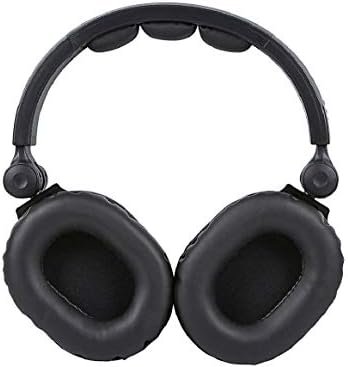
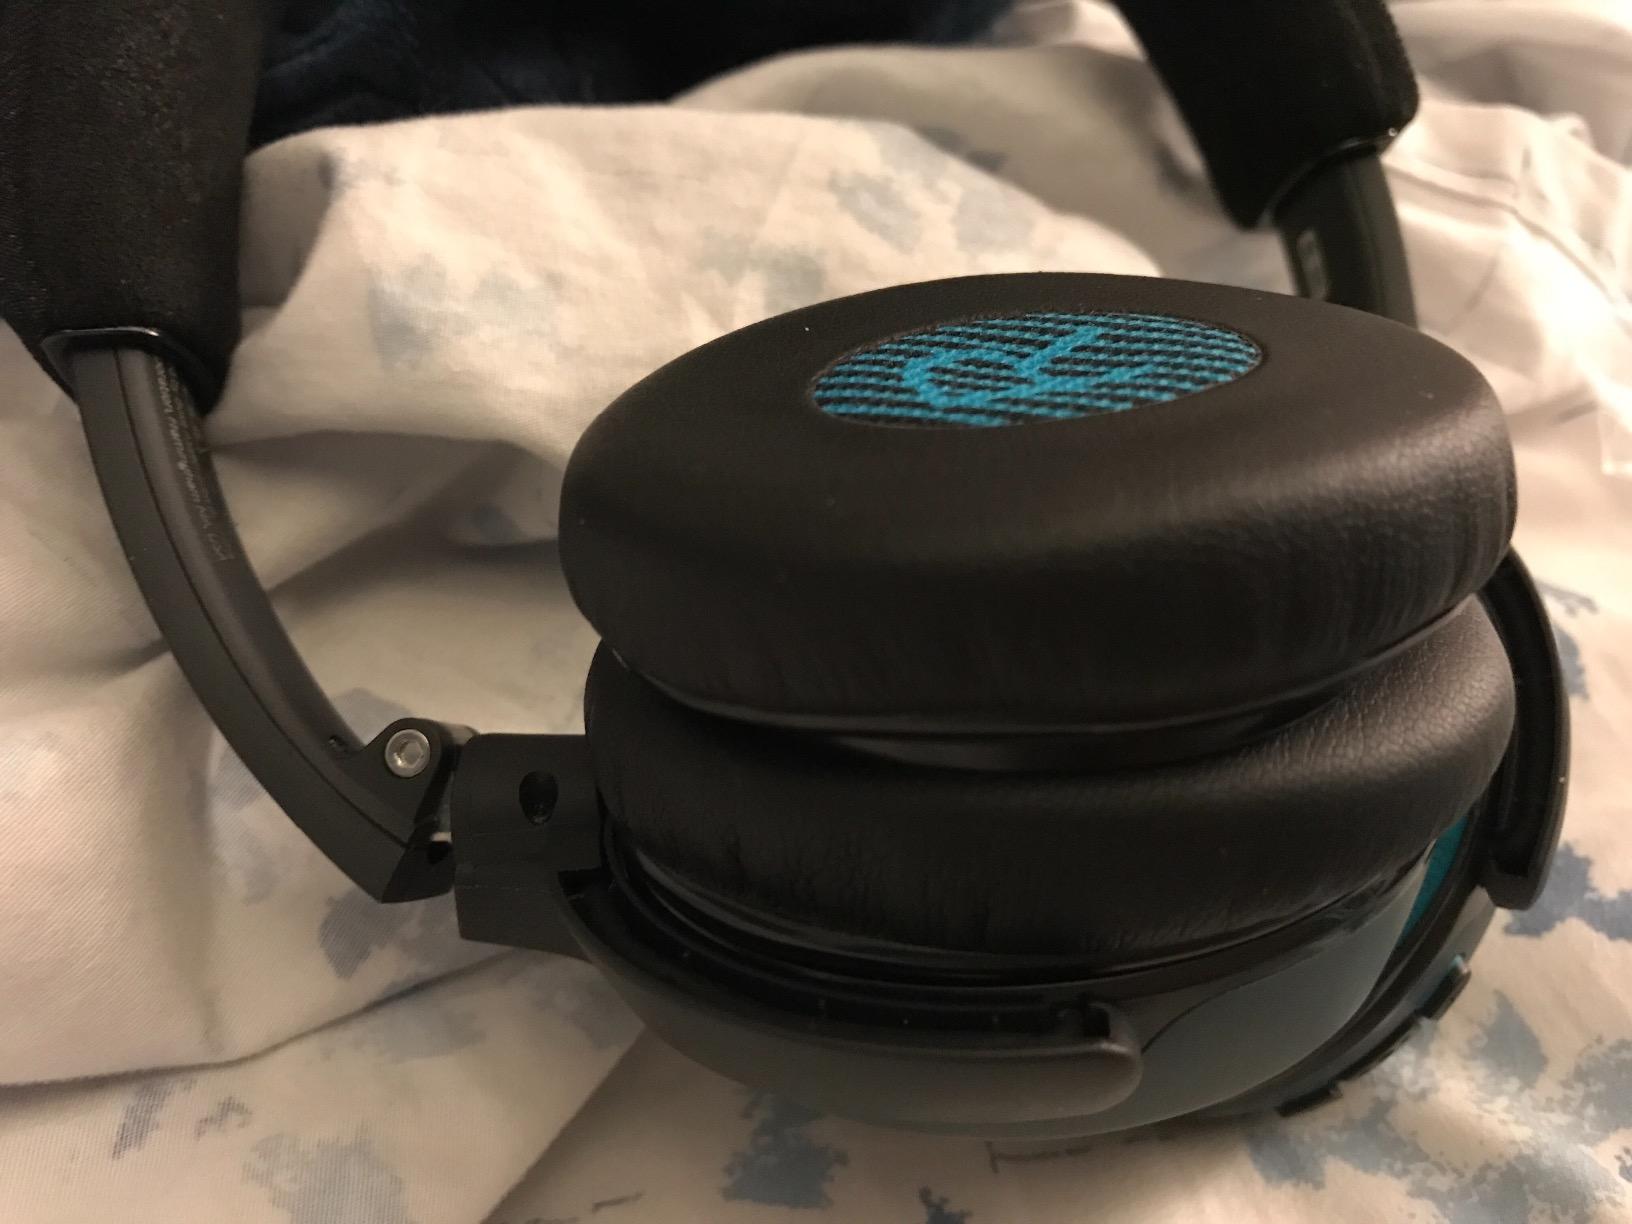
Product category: headphones
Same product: no